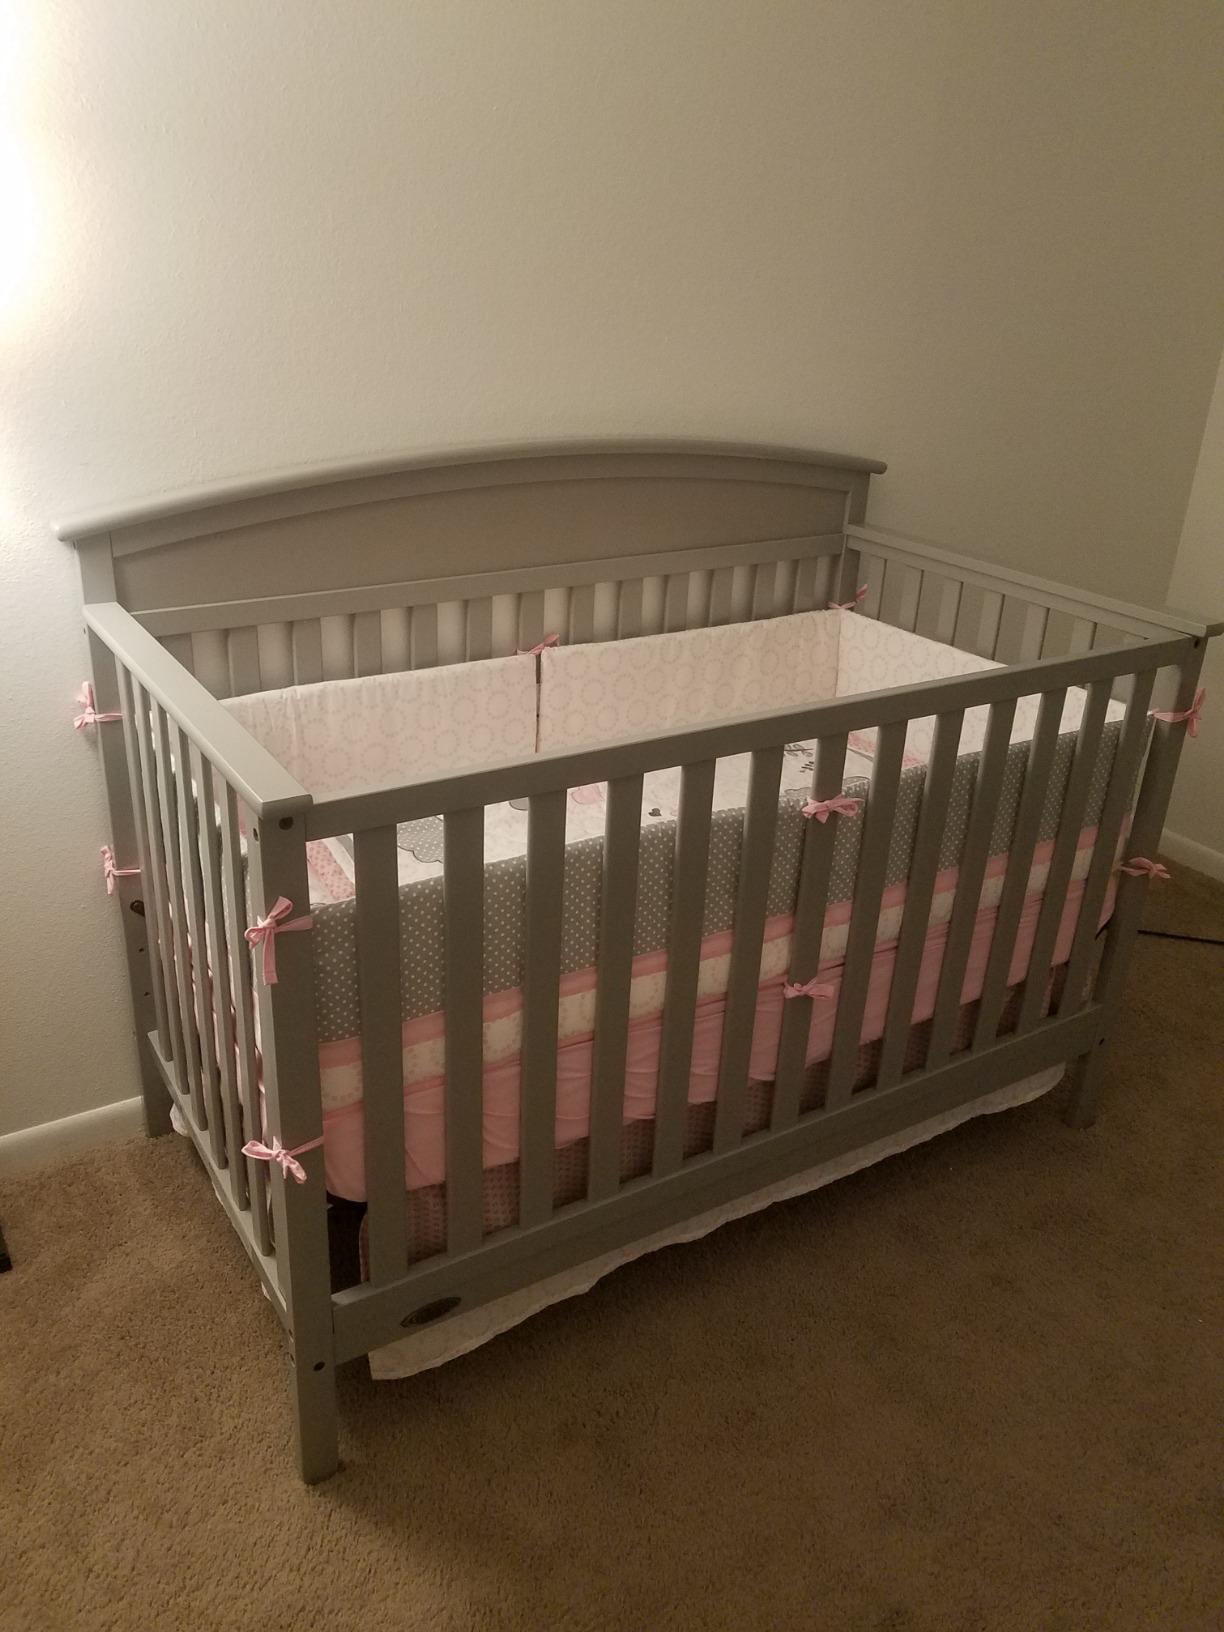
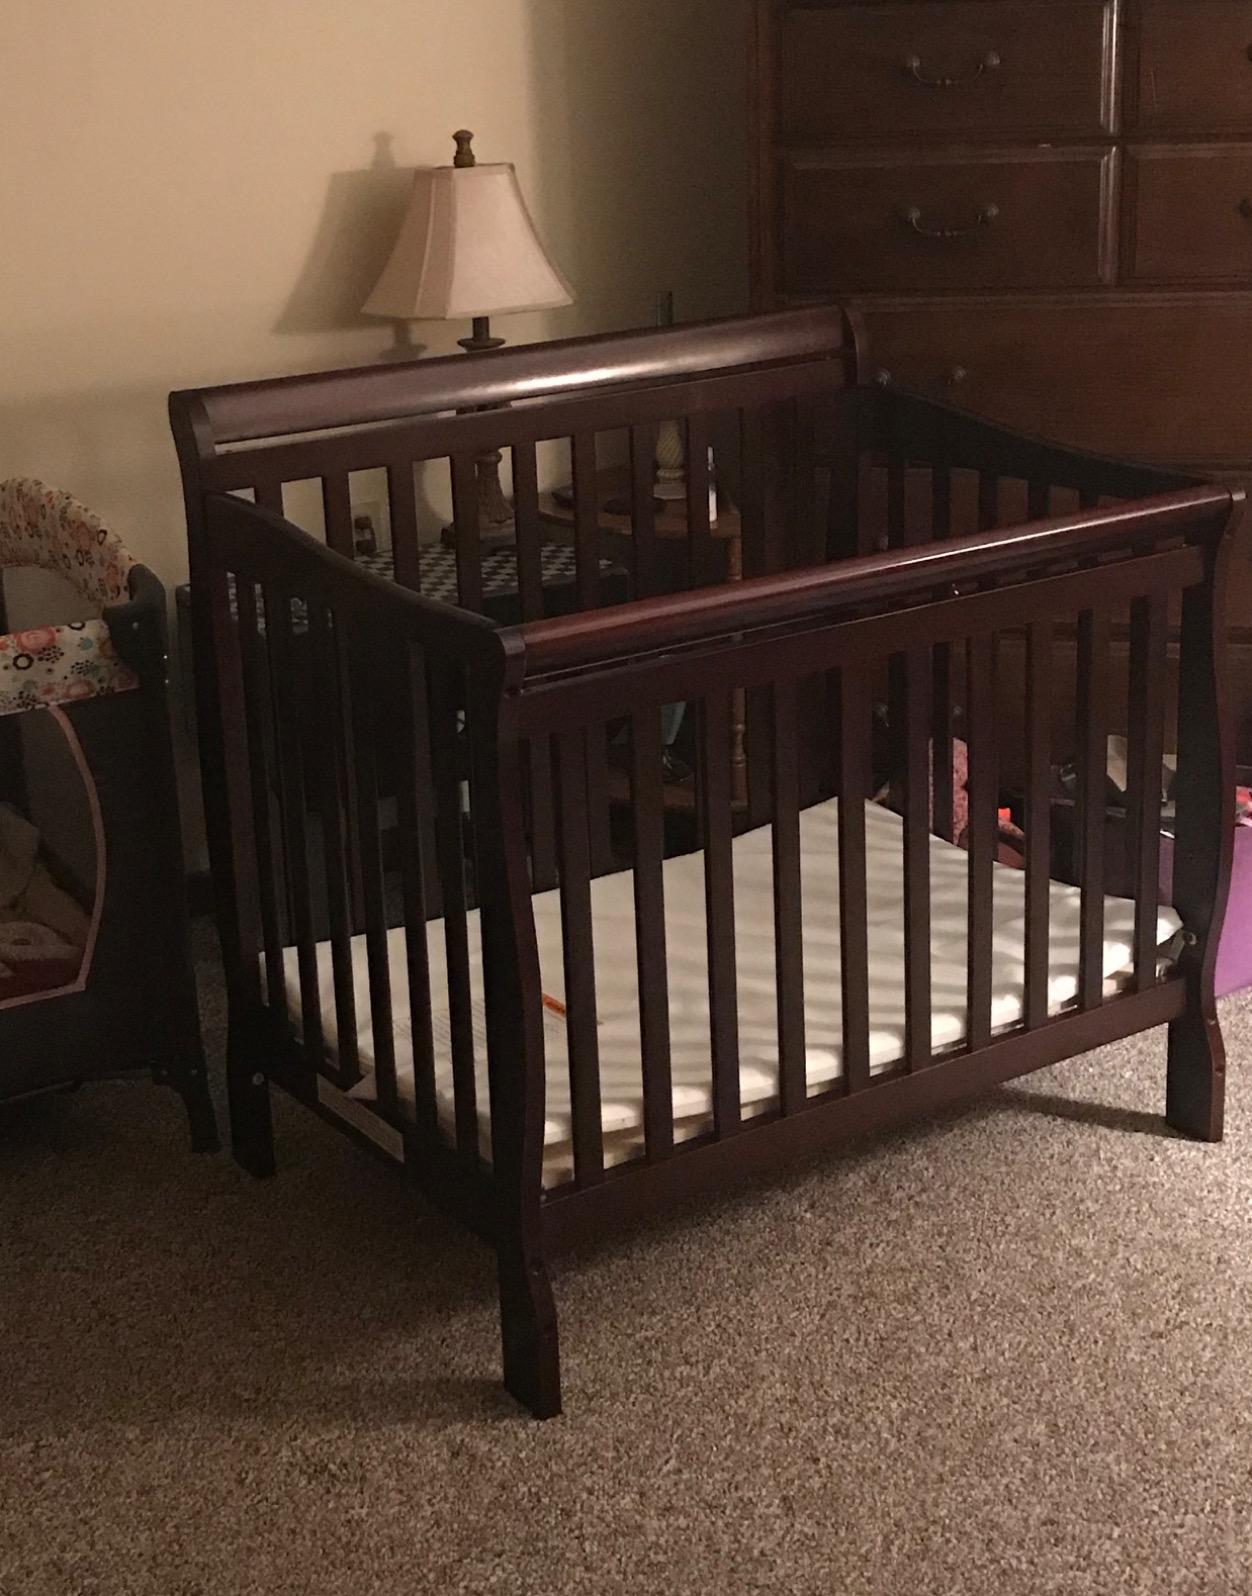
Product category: products_crib
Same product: no